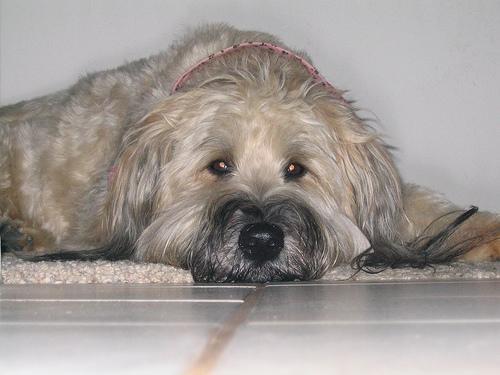
briard